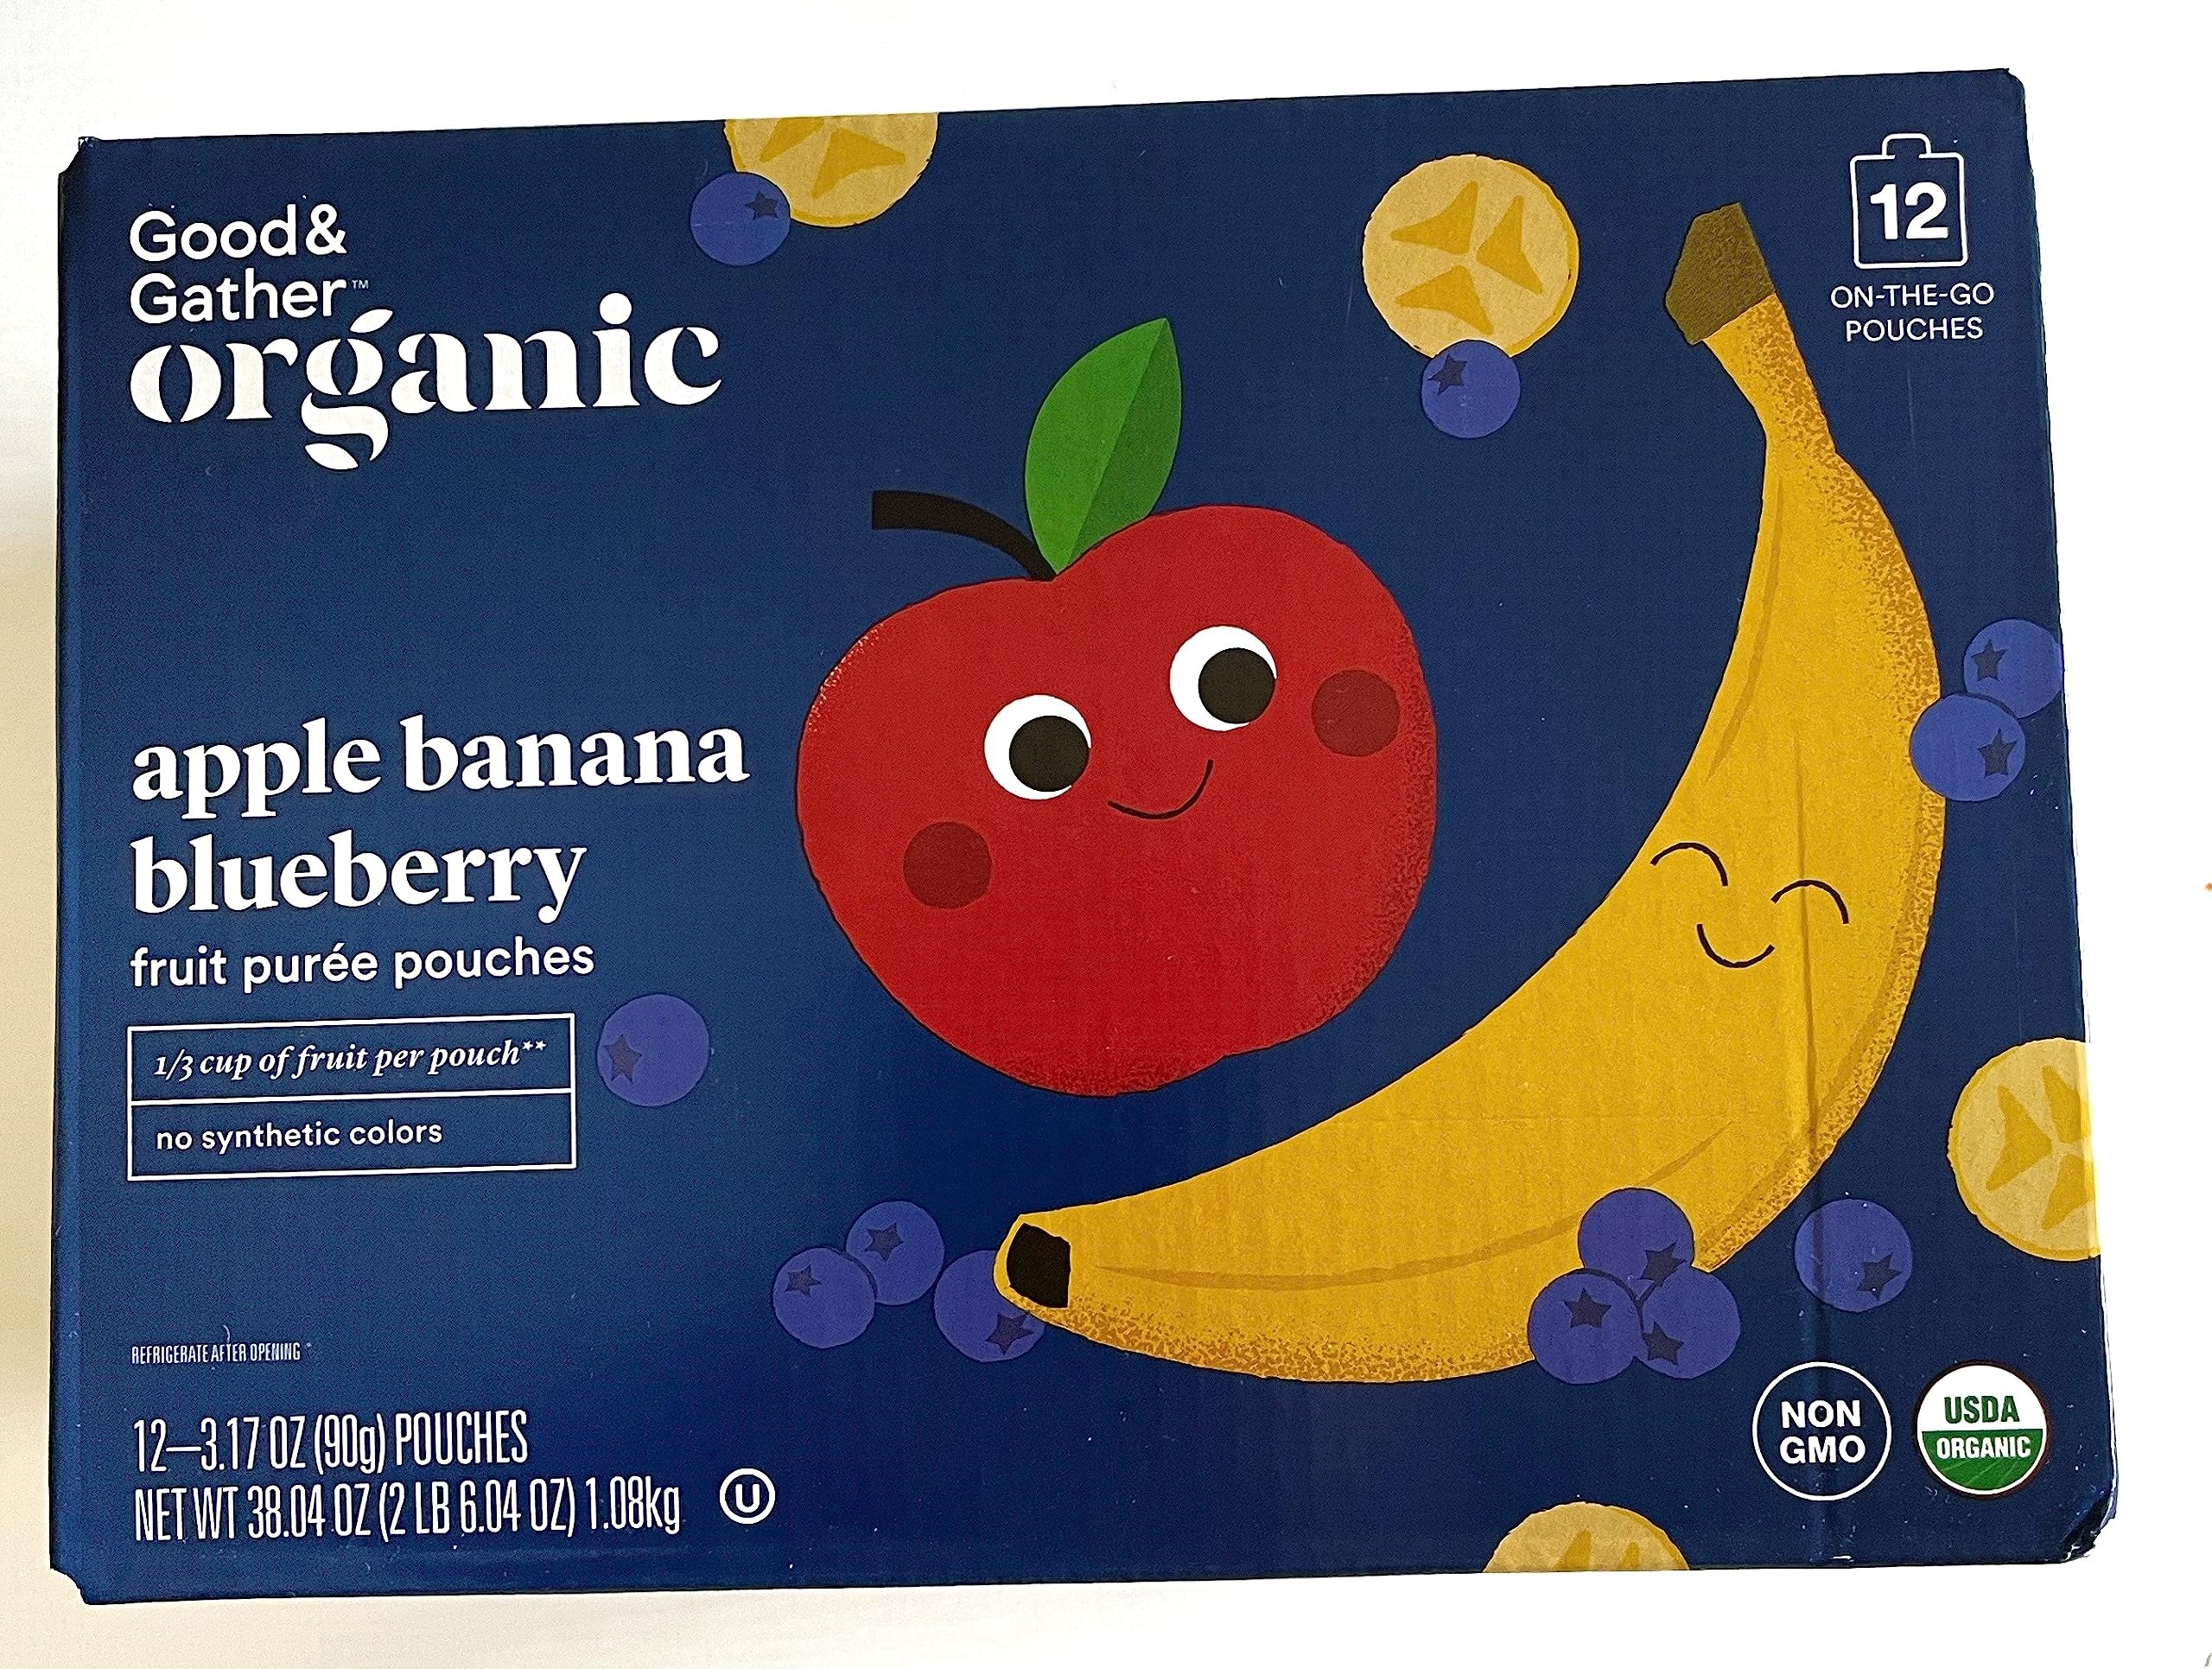
Item Name: Good & Gather Organic Apple Banana Blueberry Fruit purée Pouches, 12 On The Go Pouches
Value: 1.0
Unit: Count

Price: 9.04